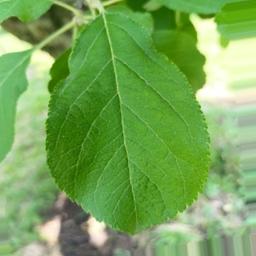
Label: Healthy